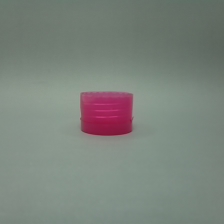
Color: red/orange/pink/fuchsia/brown
Cap type: flip-top cap